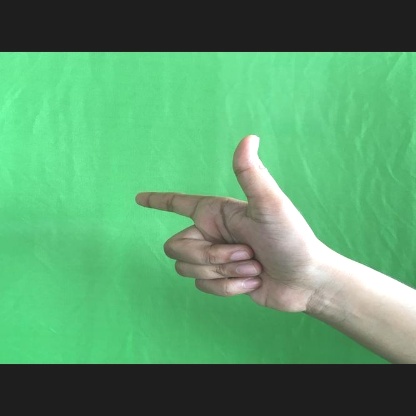
Mudra: Chandrakala